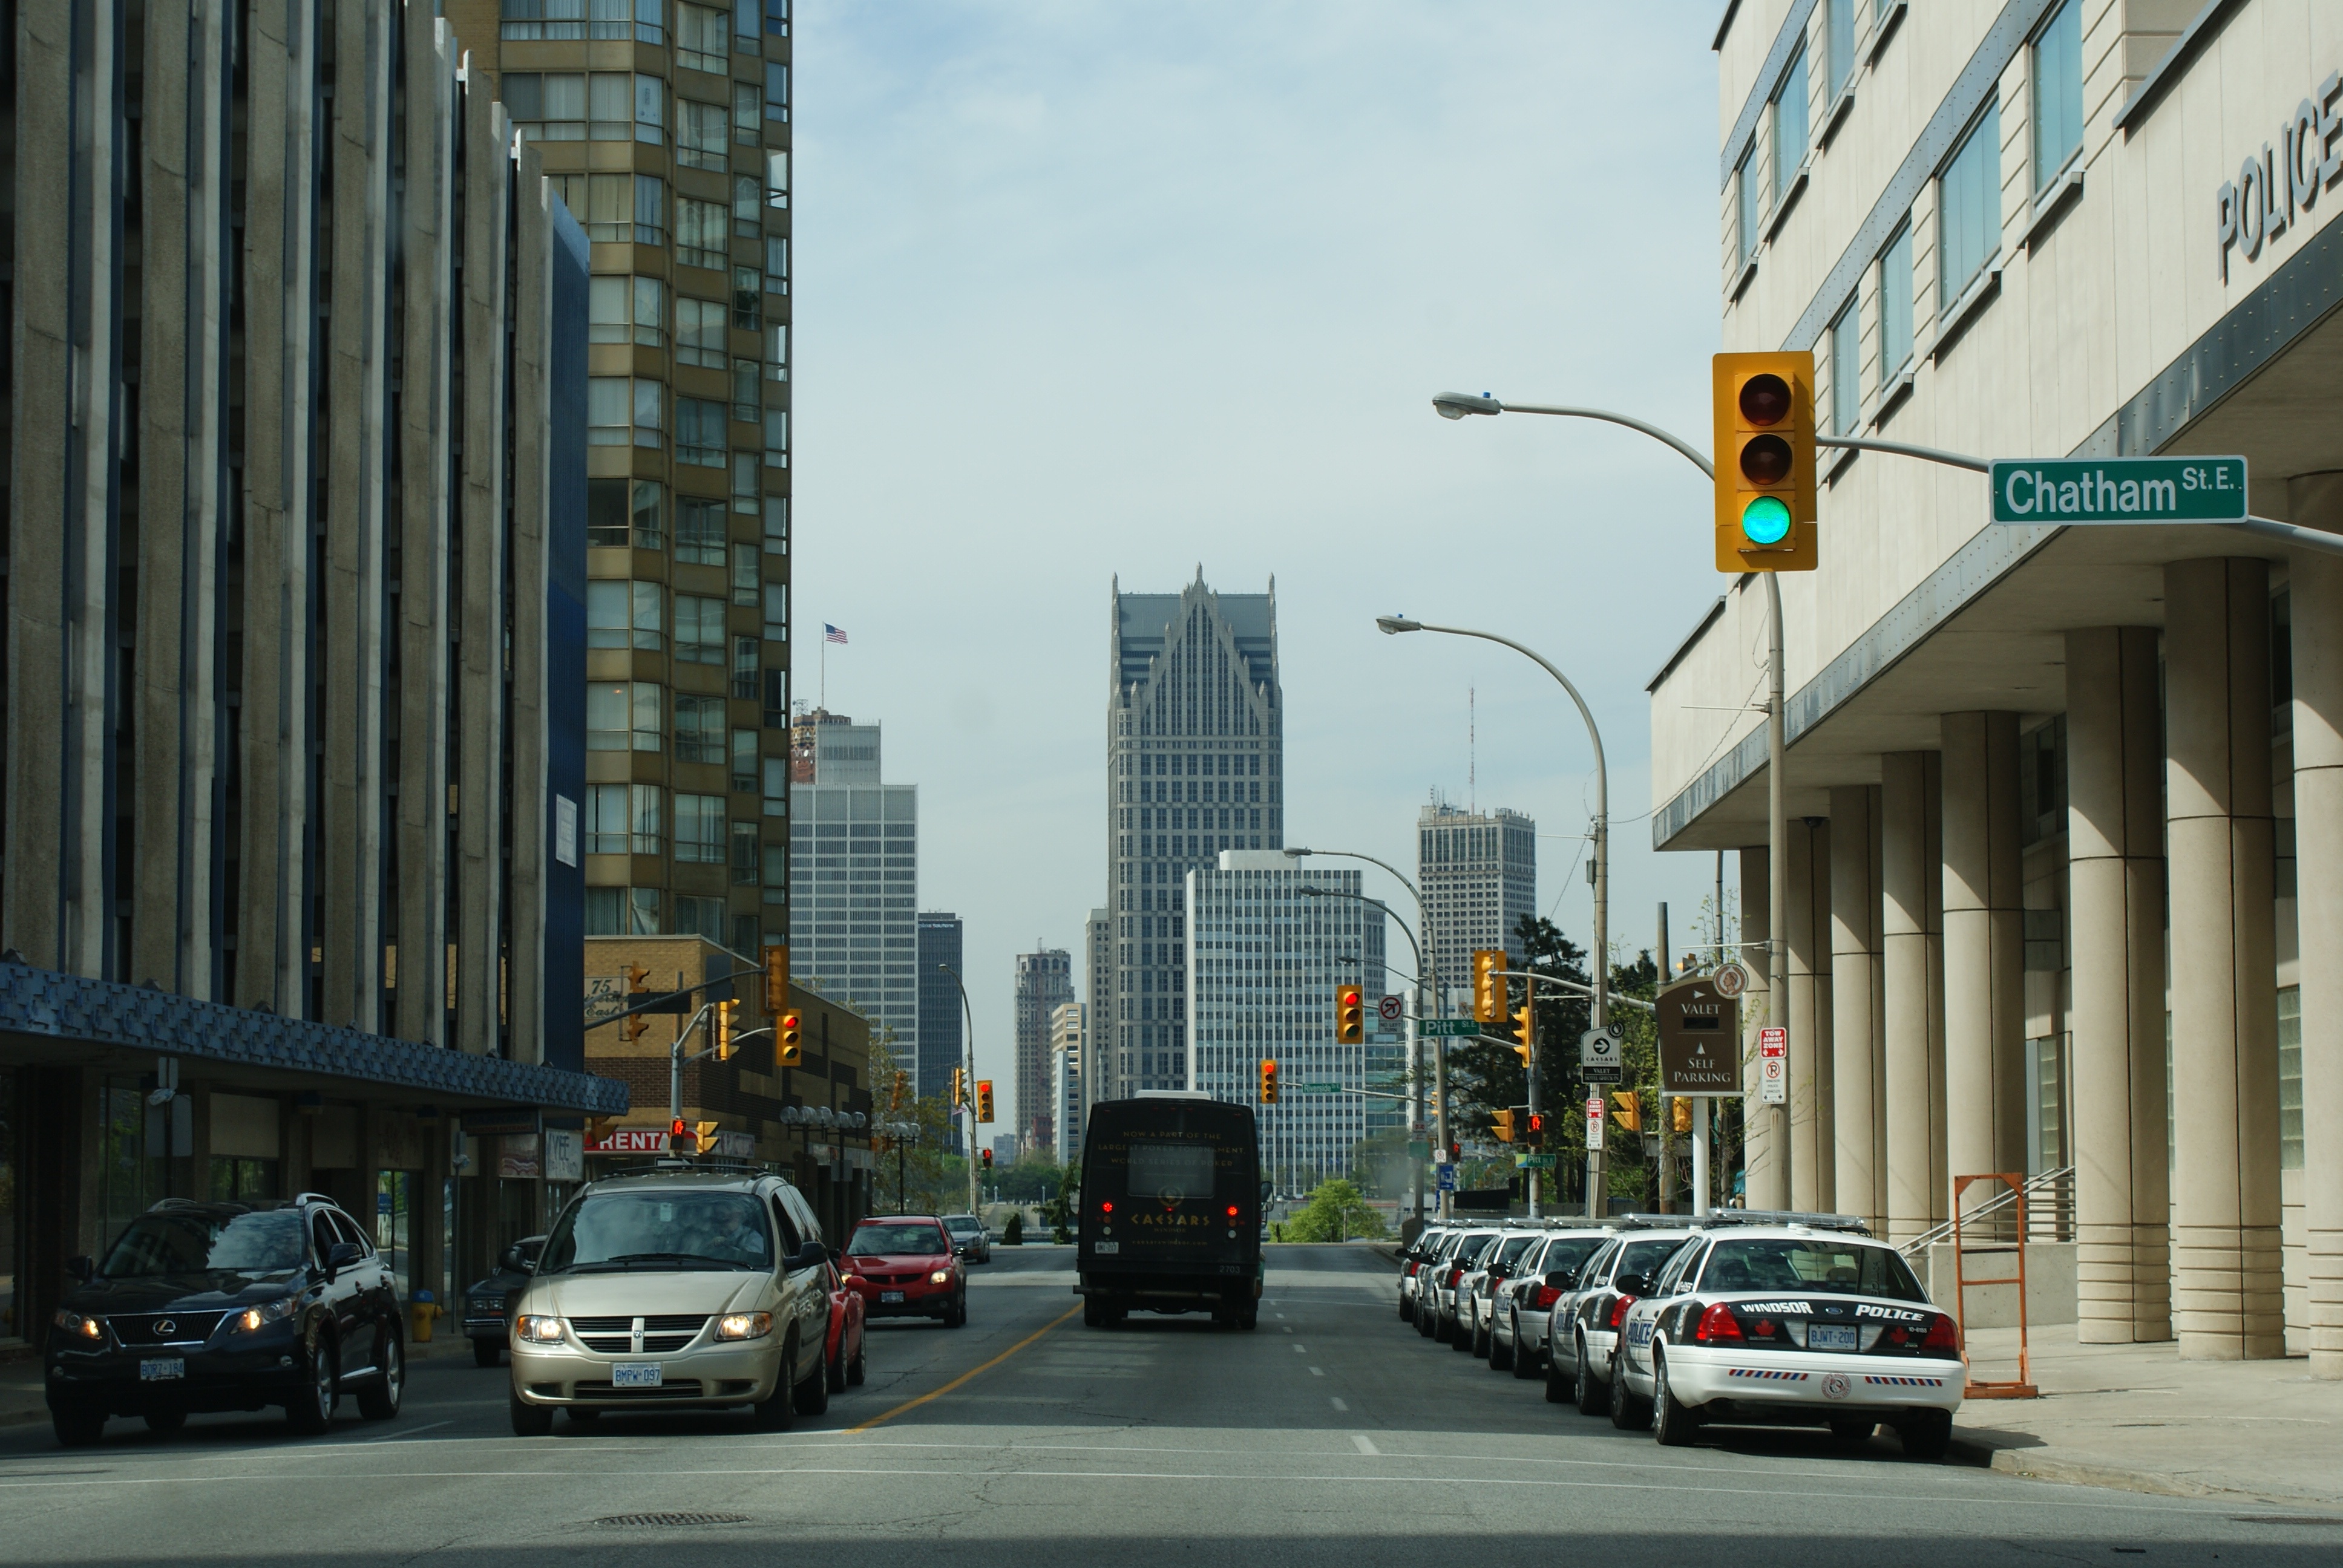
pedestrian, architecture, road, skyline, traffic, street, highway, city, skyscraper, cityscape, downtown, transport, vehicle, usa, america, lane, lighting, tower block, public transport, buildings, infrastructure, metropolis, neighbourhood, urban area, residential area, human settlement, metropolitan area